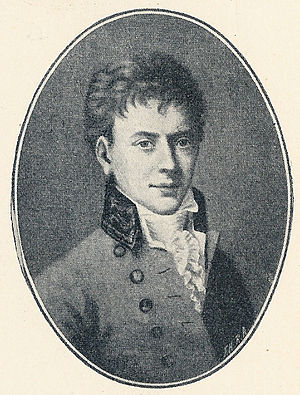
A.S. Ørsted / Jura og Kant
Anders Sandøe Ørsted som ung.
Anders Sandøe Ørsted var en dansk retslærd, embedsmand og politiker, der bl.a. var Danmarks 3. statsminister efter indførelsen af Junigrundloven. Han betragtes også som en af Den danske Guldalders hovedpersoner.